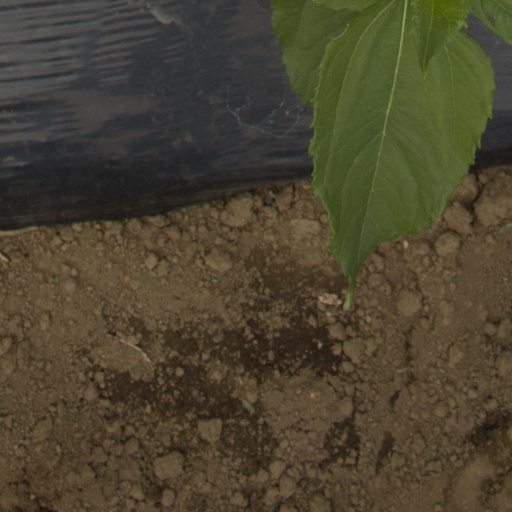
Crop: Jerusalem artichoke